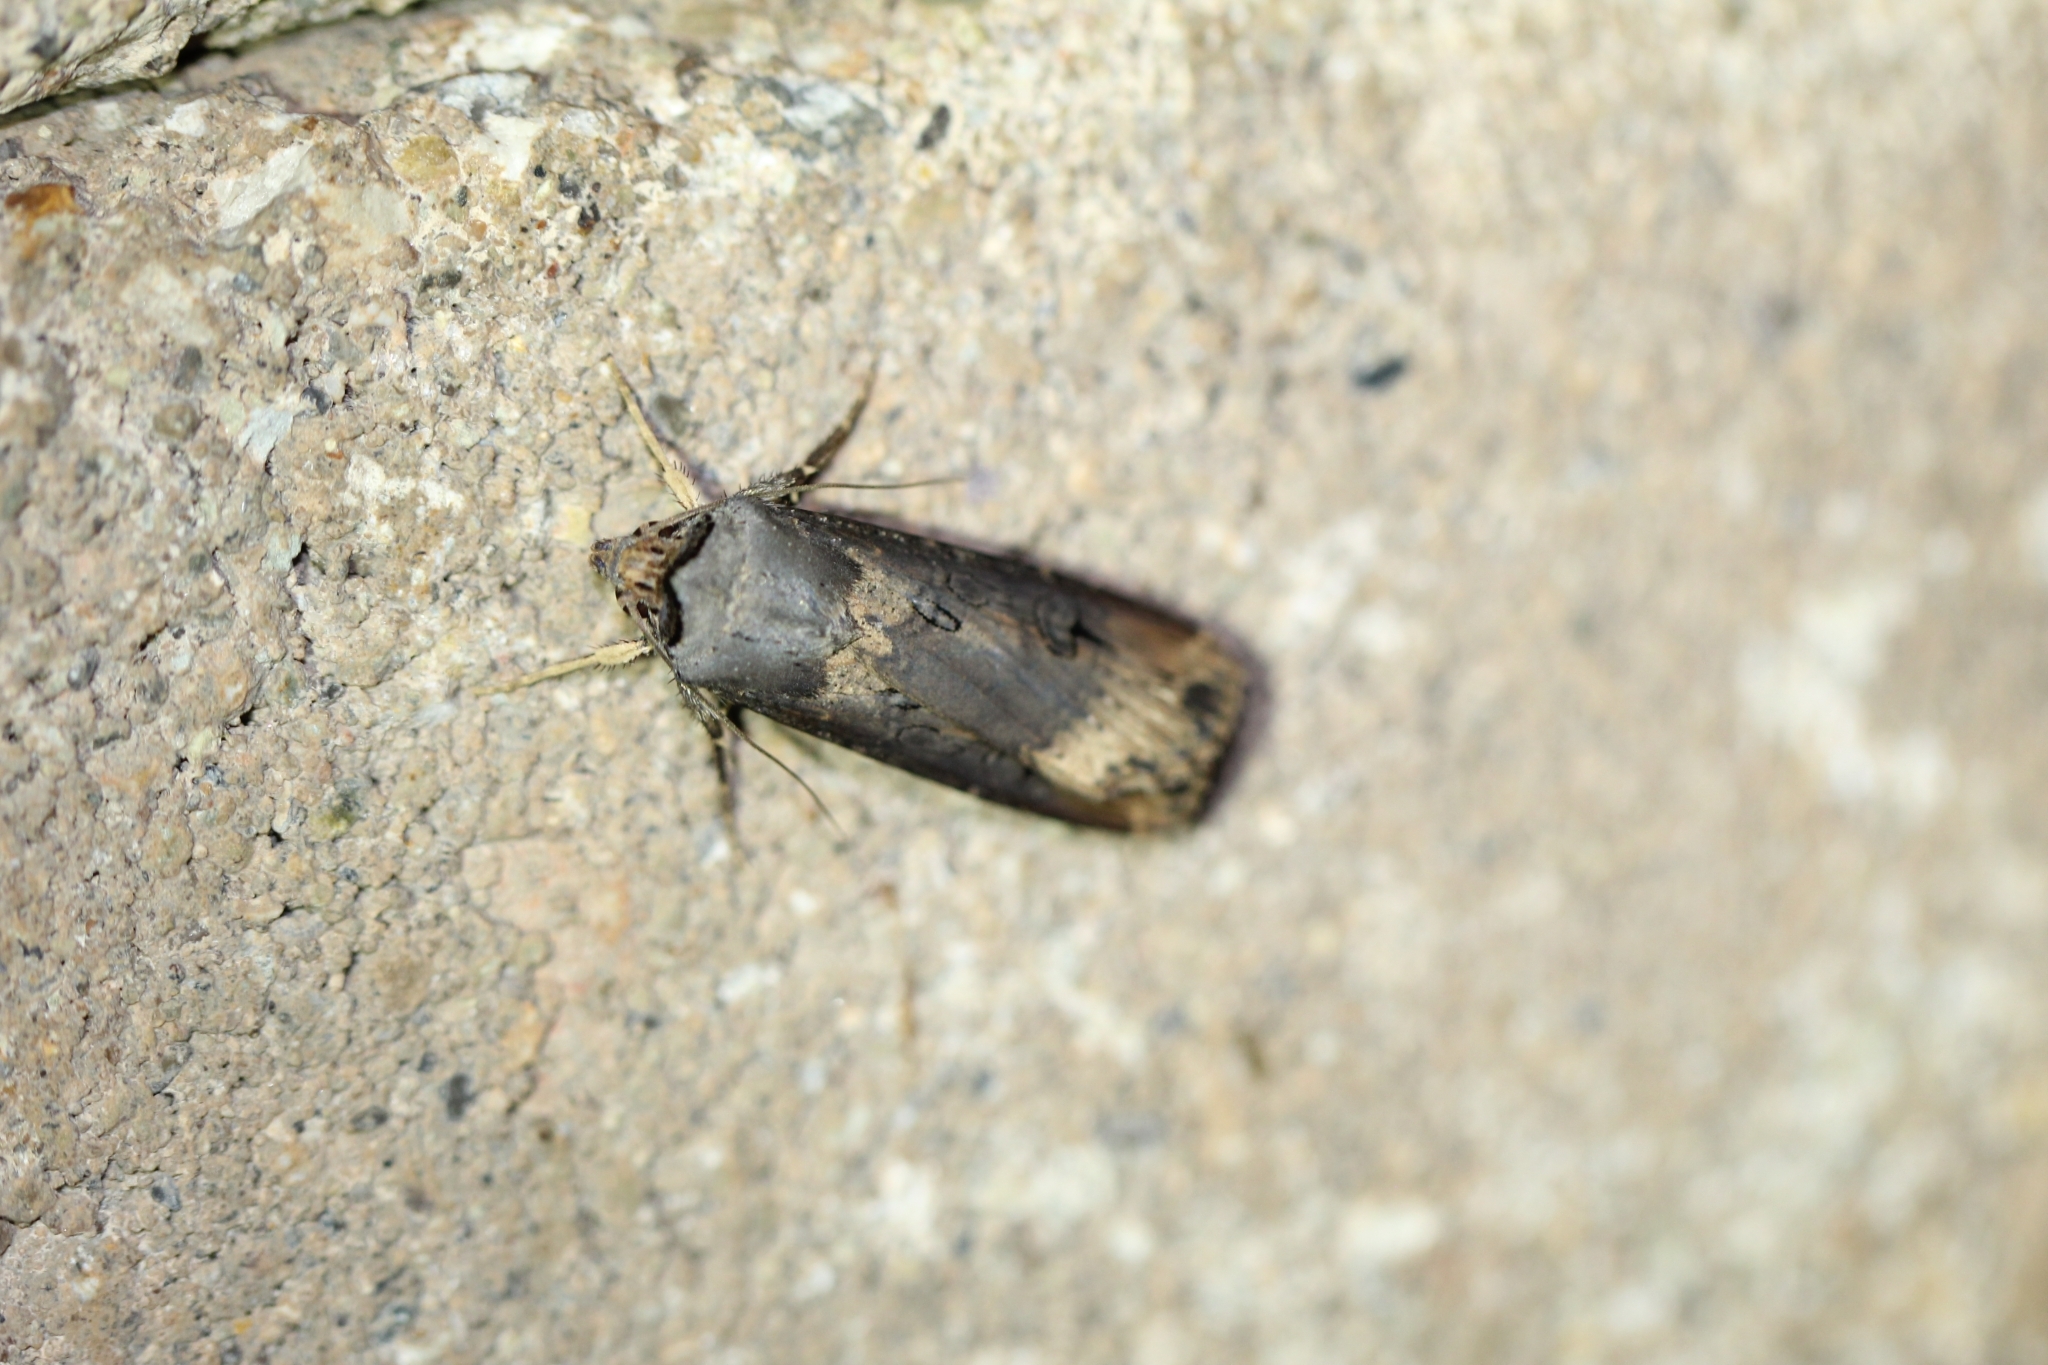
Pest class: cutworms